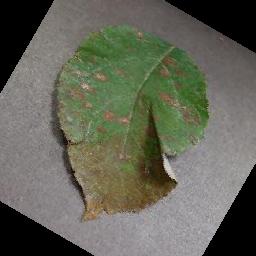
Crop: apple
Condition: cedar_rust